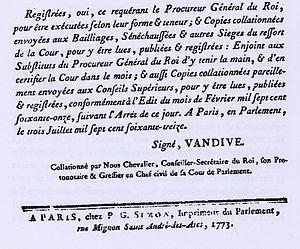
Nicolas-Félix Van Dievoet dit Vandive, écuyer, né et décédé à Paris, Rue des Lavandières-Sainte-Opportune, le 1ᵉʳ juin 1792, est un greffier au Grand Conseil, greffier de l'audience du Conseil du roi, avocat au Parlement de Paris, conseiller notaire et secrétaire Maison et Couronne de France près la Cour du Parlement.
La régie nationale de l’Enregistrement des Domaines et Droits réunis est la première administration financière d'État créée par la Révolution française.